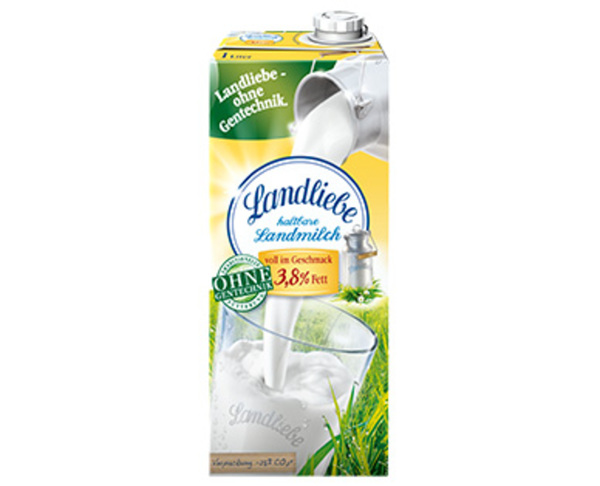
Waste category: cardboard